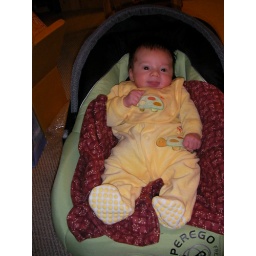
cozy in his car seat